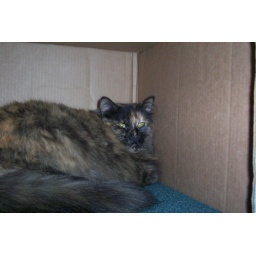
My moms cat in a box